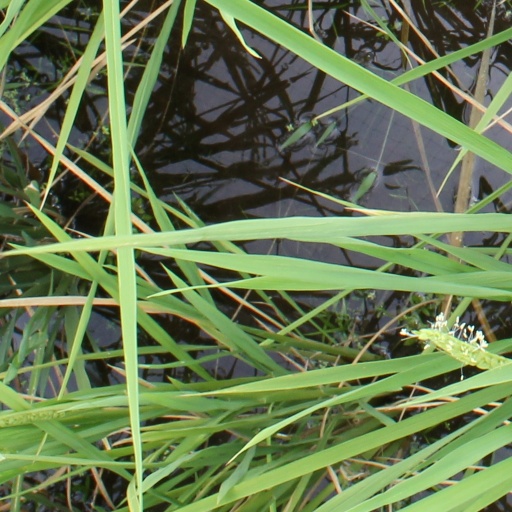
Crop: rice